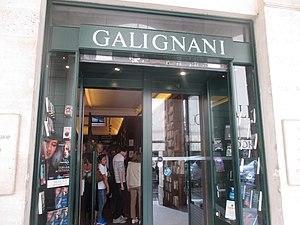
Entrée de la librairie Galignani, 224 rue de Rivoli, Paris.
Giovanni Antonio Galignani, né à Palazzolo en 1757 et mort à Paris le 20 janvier 1821, est un rédacteur, compilateur, cartographe, éditeur de journaux, libraire, éditeur, et propriétaire italien d’un cabinet de lecture anglaise.